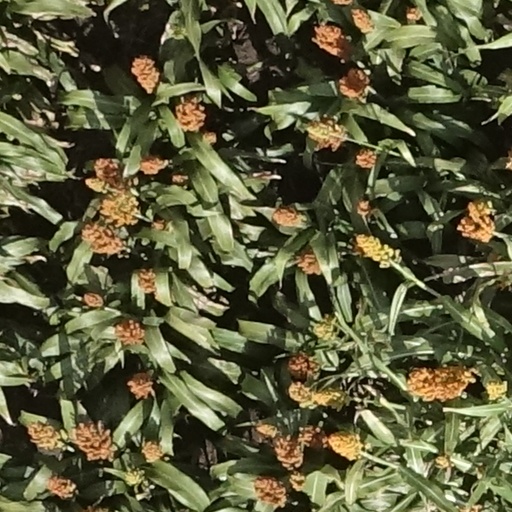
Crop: sorghum